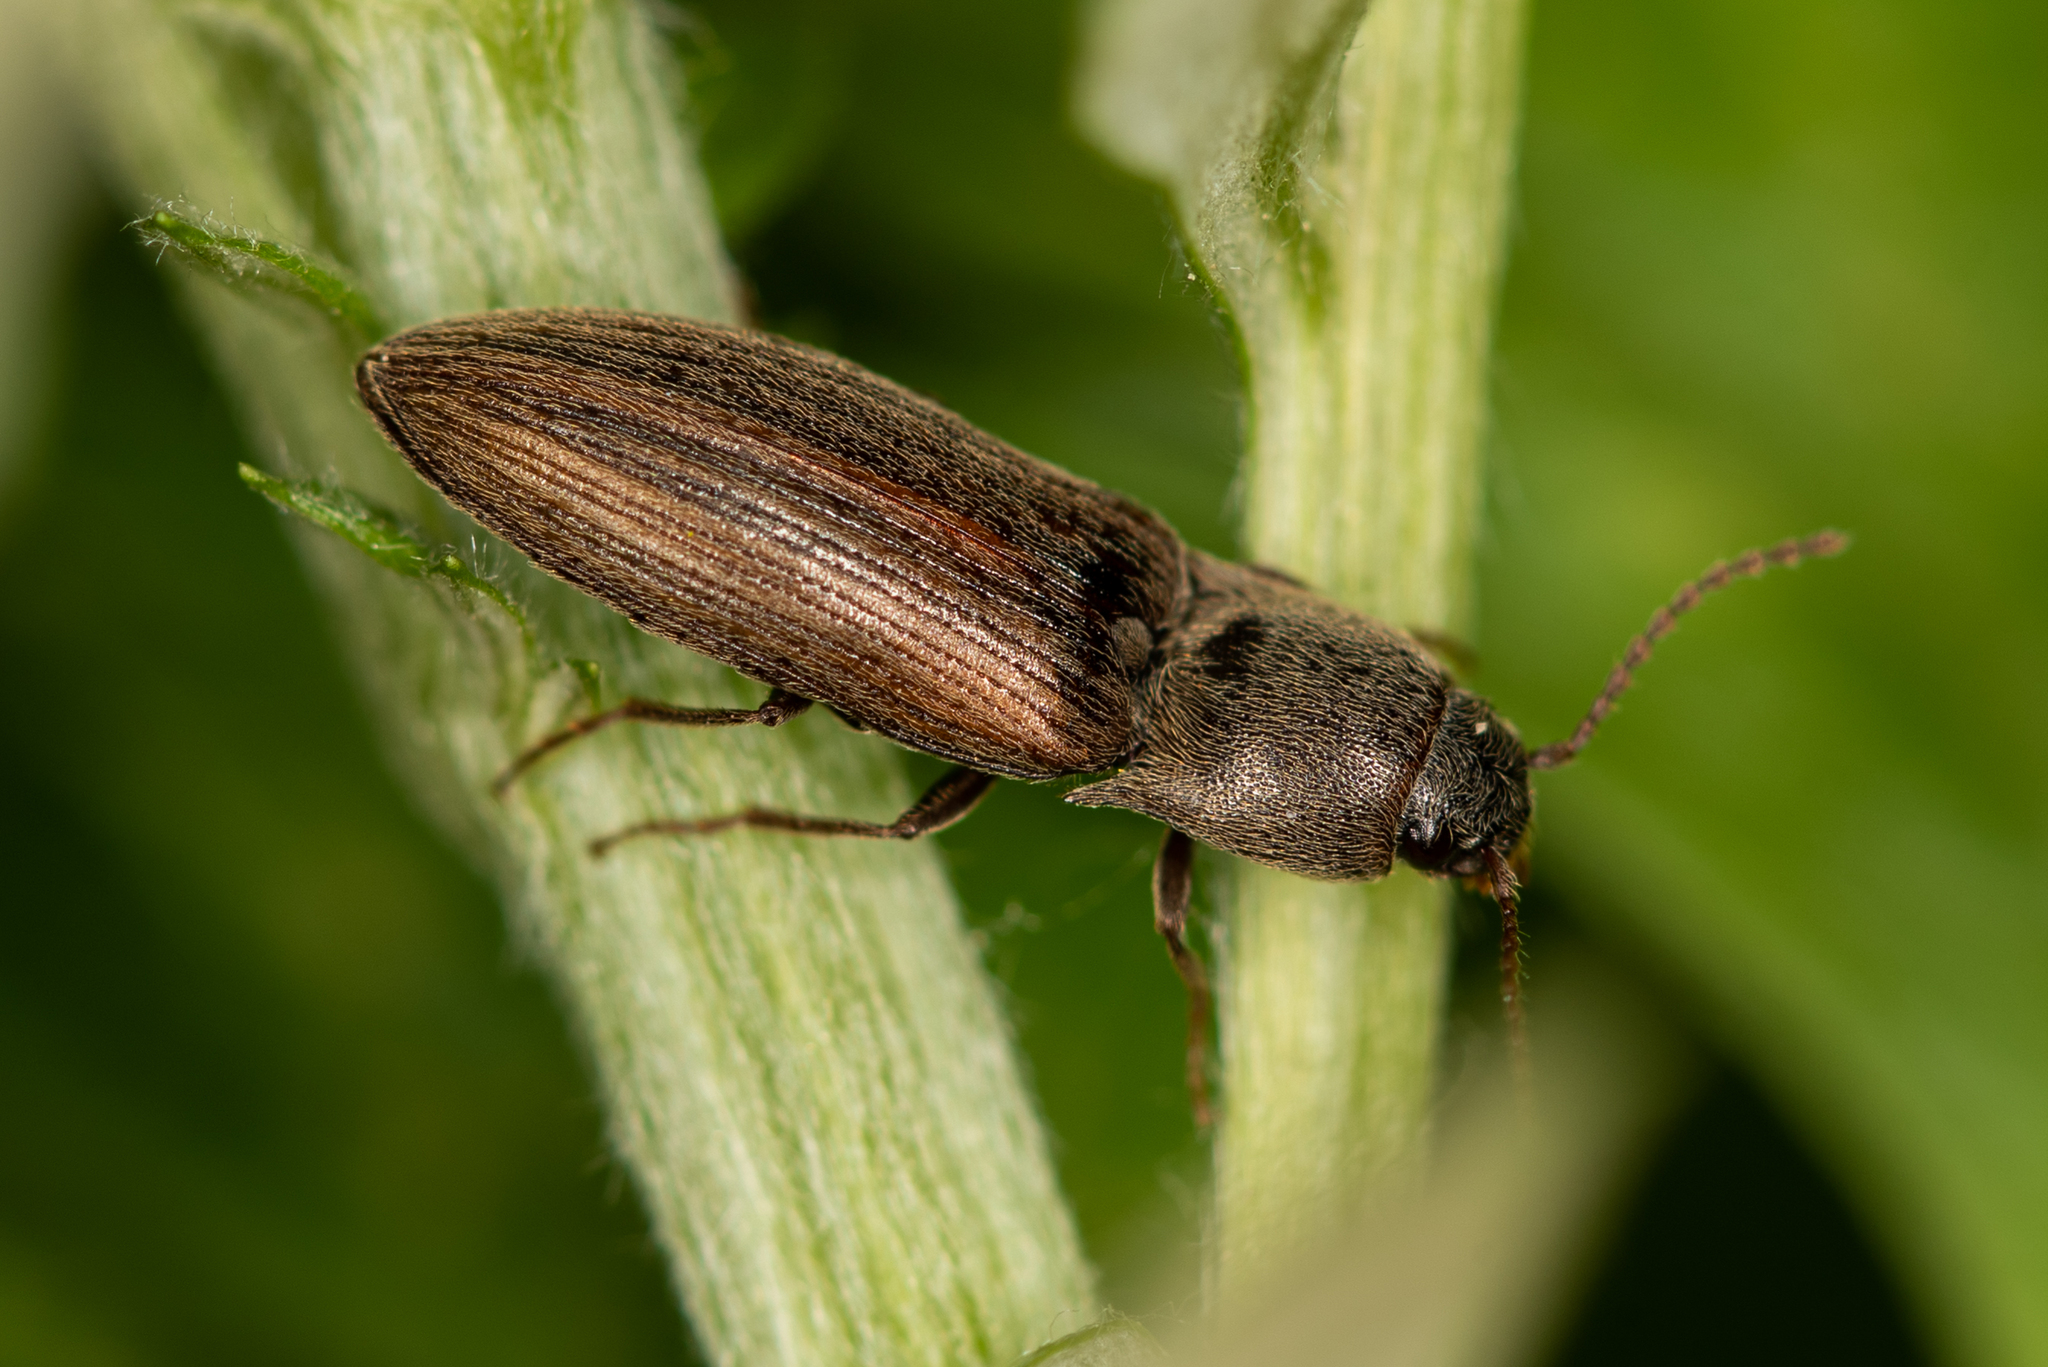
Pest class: clickbeetles_wireworms